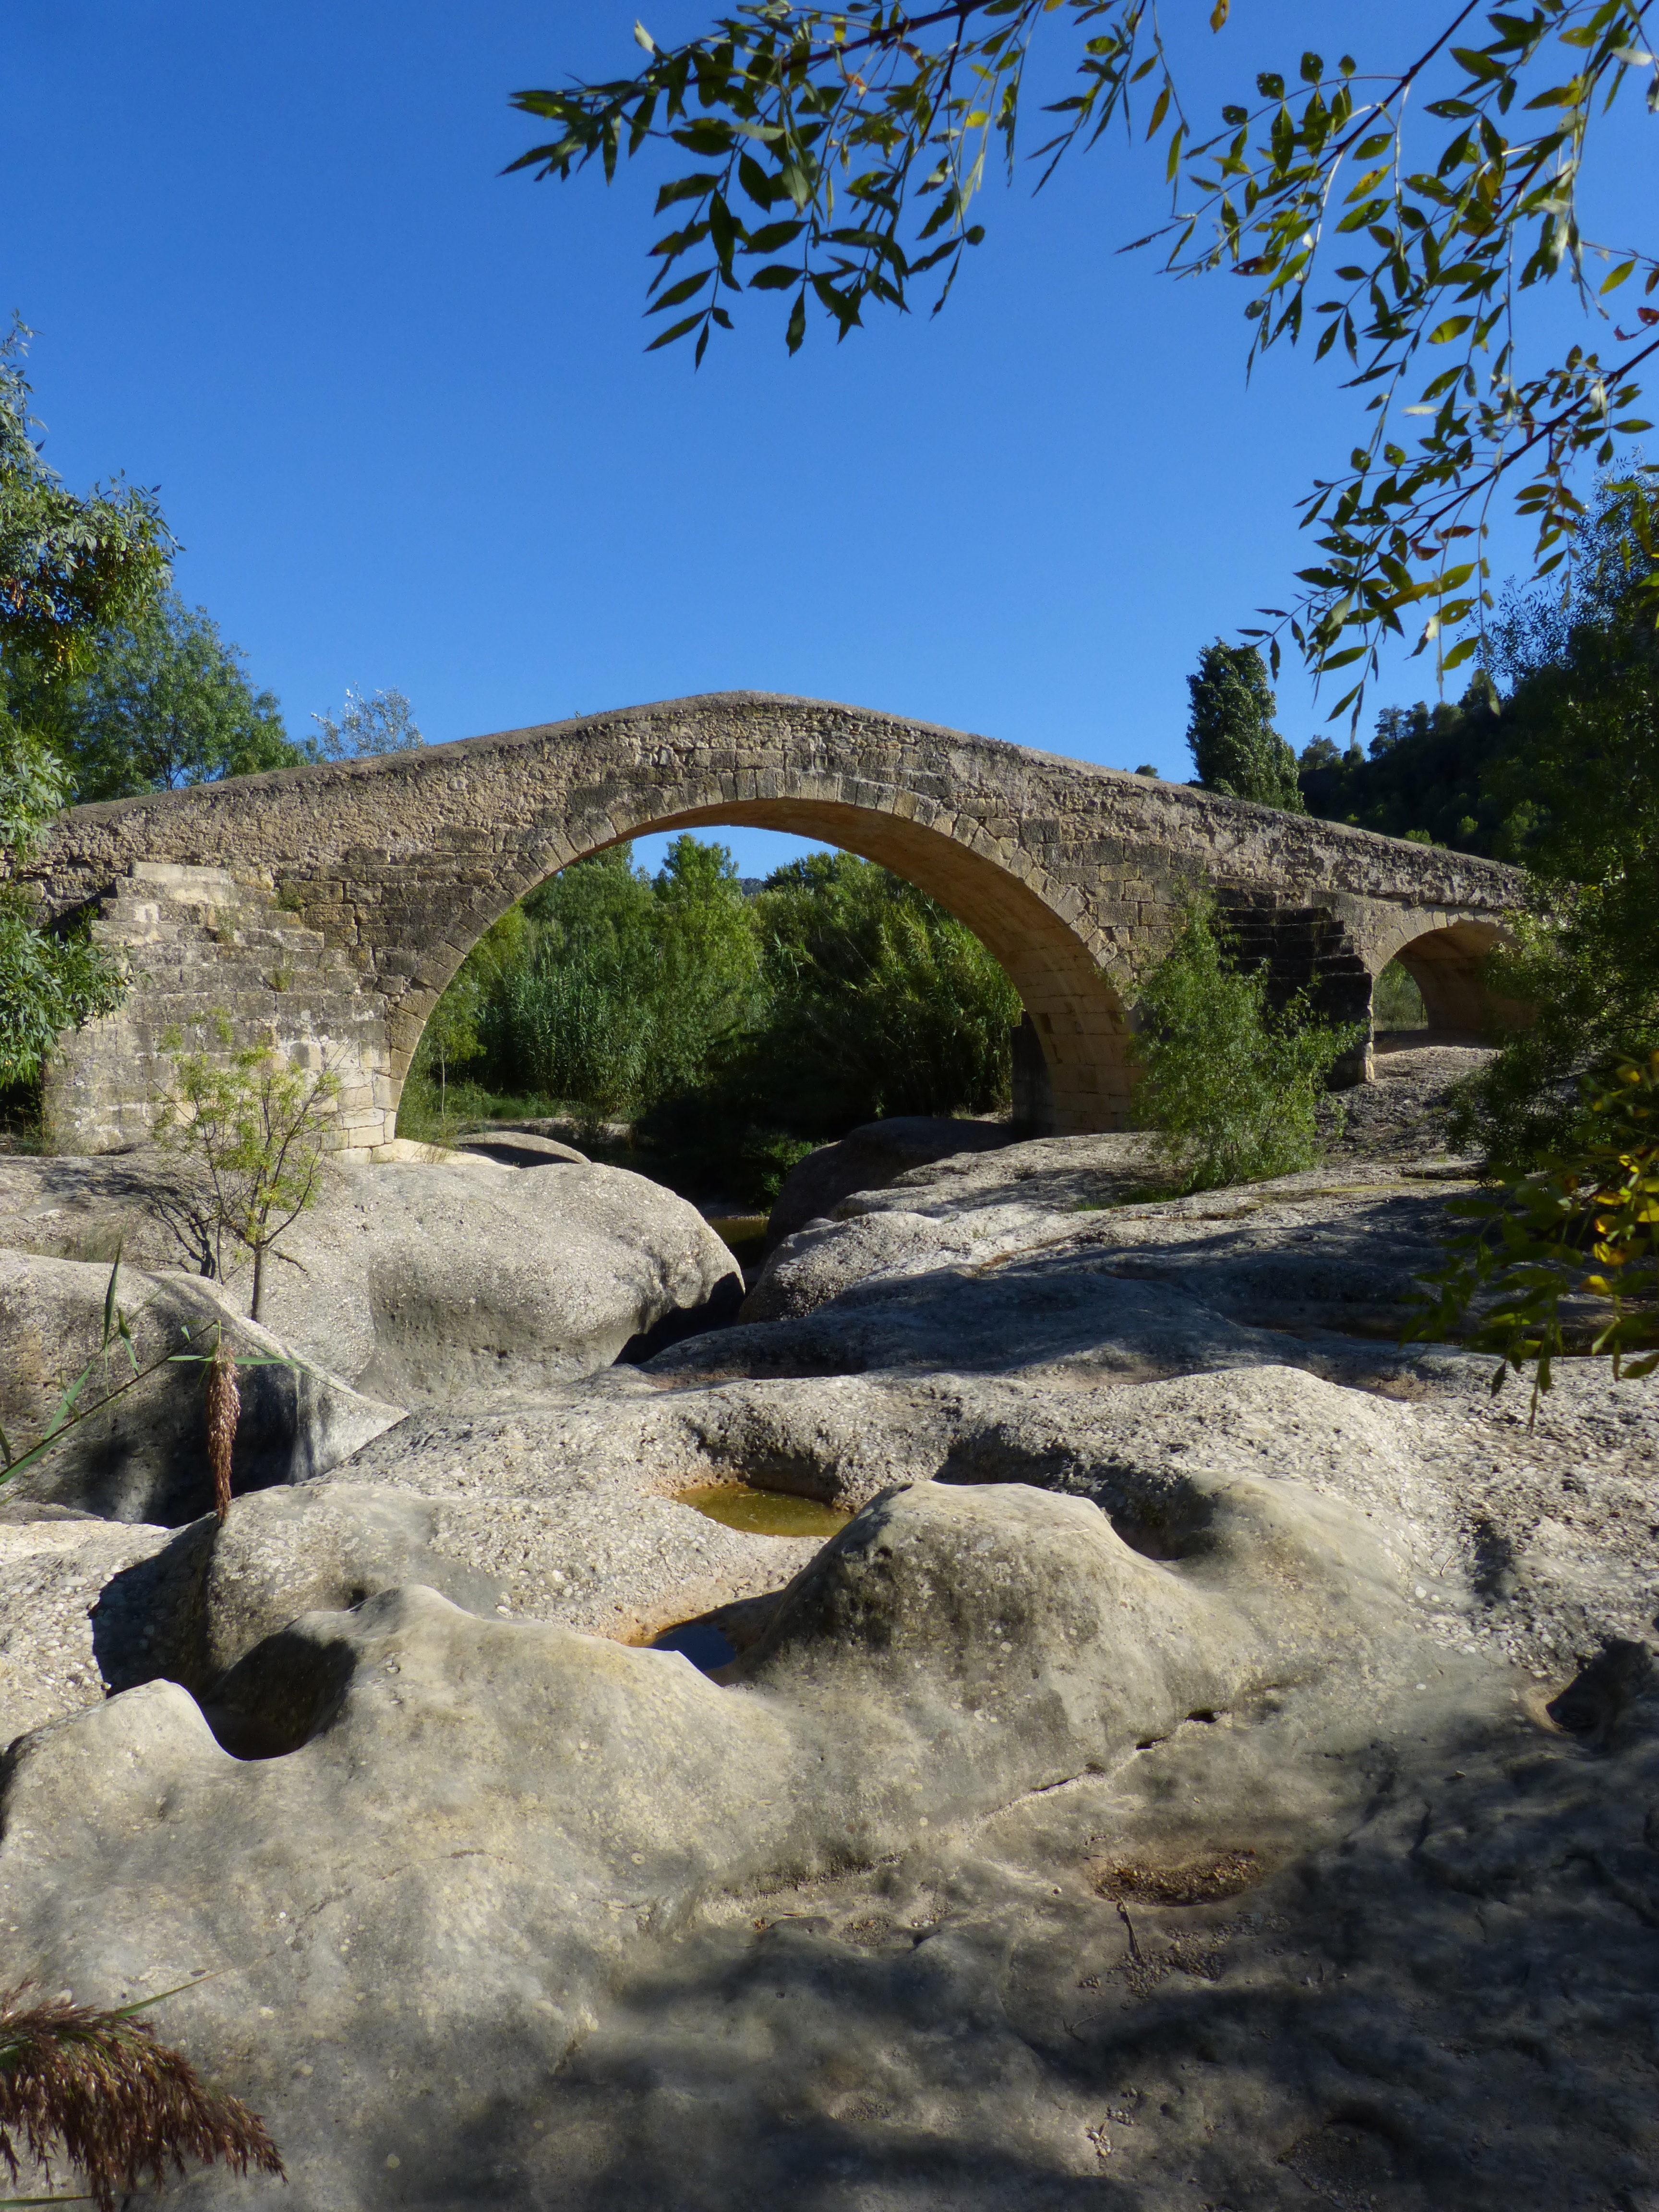
landscape, sea, tree, water, rock, bridge, river, valley, stream, arch, medieval architecture, rocks, medieval, geology, ruins, romanesque, priorat